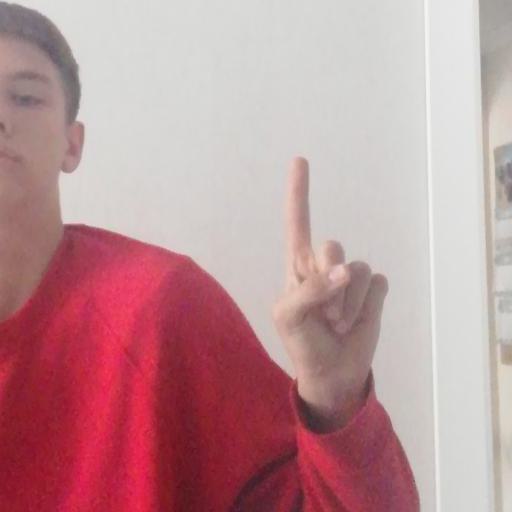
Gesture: one